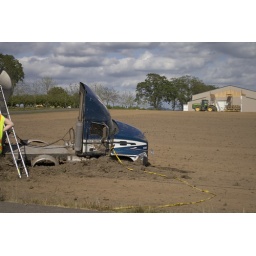
Chip truck in field 3